Pak Suzuki Motors

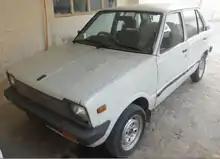
The first model assembled at Pak Suzuki (Pak Suzuki 800)

Pak Suzuki Motors was founded in September 1982 as a joint venture between the Government of Pakistan and Suzuki Motor Japan, formalizing the arrangement by which Awami Auto had produced the Suzuki SS80 from 1982. Suzuki originally owned 25 percent stake in the company which was increased to 40 percent in 1992, when it acquired 15 percent stake of the Government of Pakistan at a price of PKR 117.19 per share, 172 million in total.